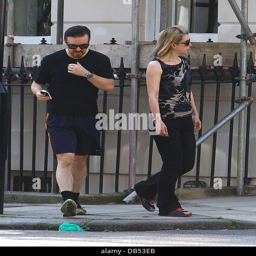
comedian and his girlfriend take a walk